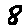
Label: 8